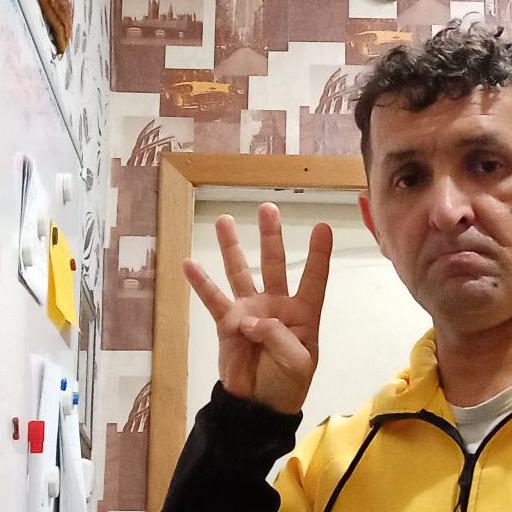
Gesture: four